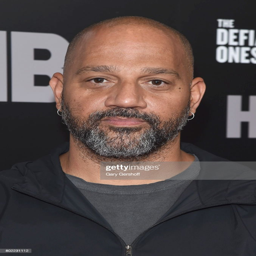
music video director attends premiere .